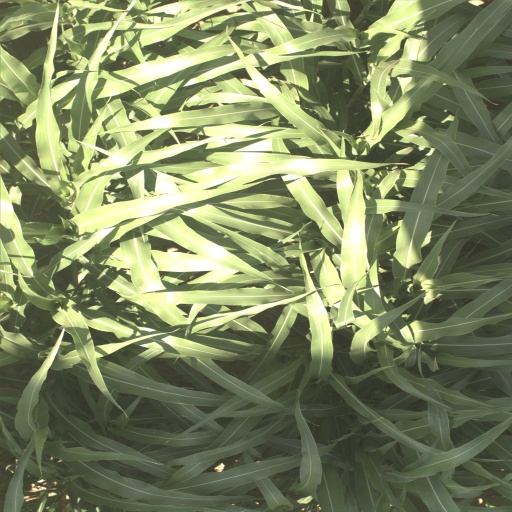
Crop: sorghum